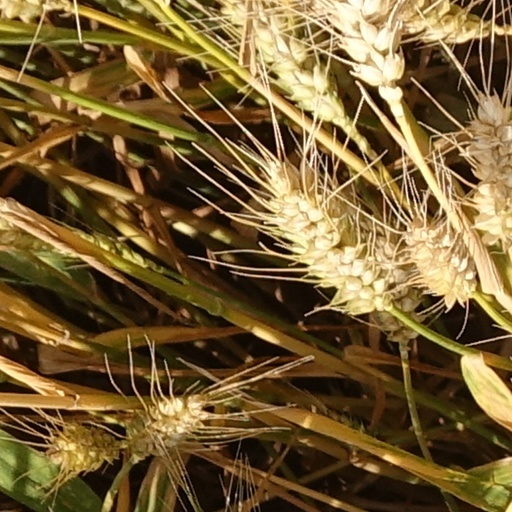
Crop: wheat